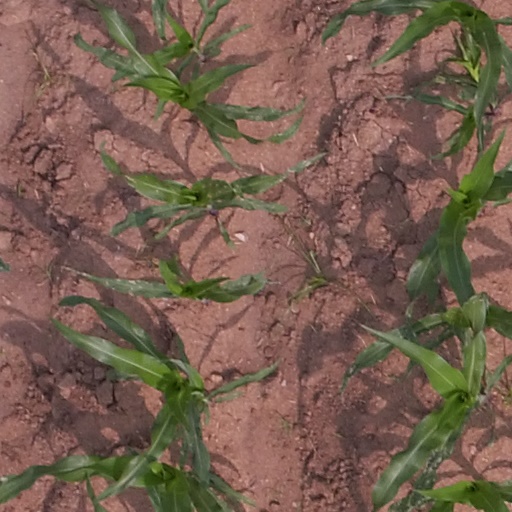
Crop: maize; corn